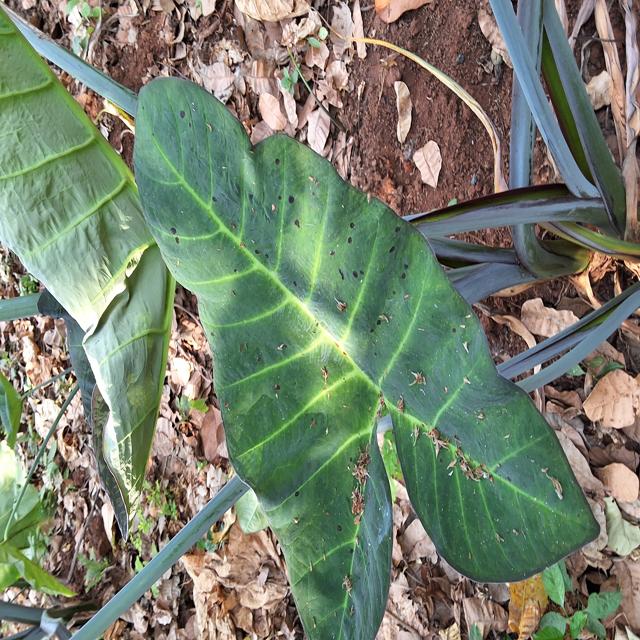
Label: Healthy